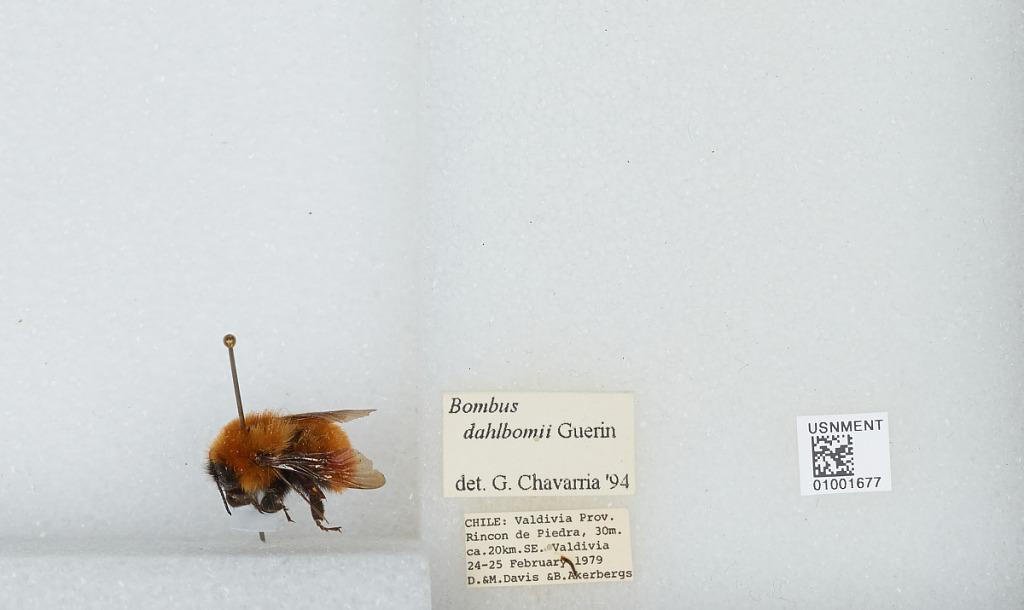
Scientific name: Bombus (Fervidobombus) dahlbomii Guérin
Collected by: M. Davis & B. Akerbergs
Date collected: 1979-2-24
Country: Chile
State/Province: Los Rios
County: Valdivia
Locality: Rincon de Piedra, circa 20 kilometers southeast of Valdivia
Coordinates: -39.9203, -73.1066
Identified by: Chavarria, G.